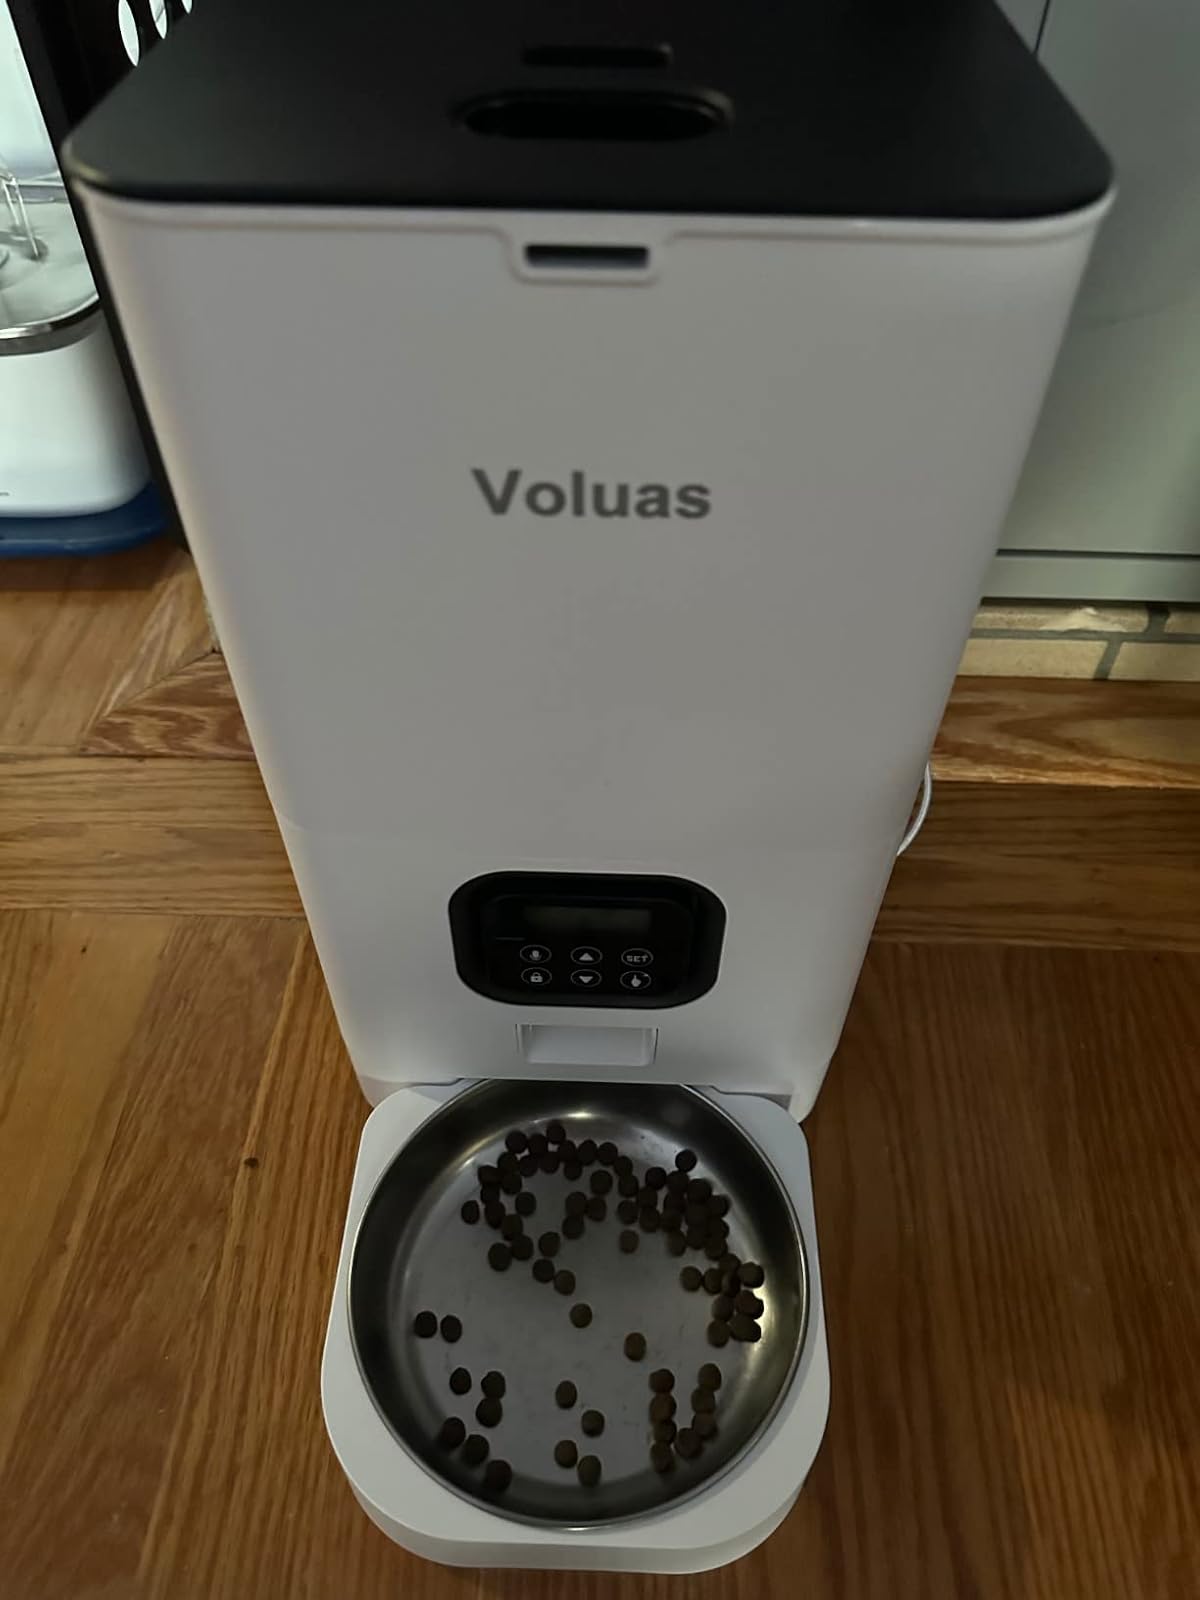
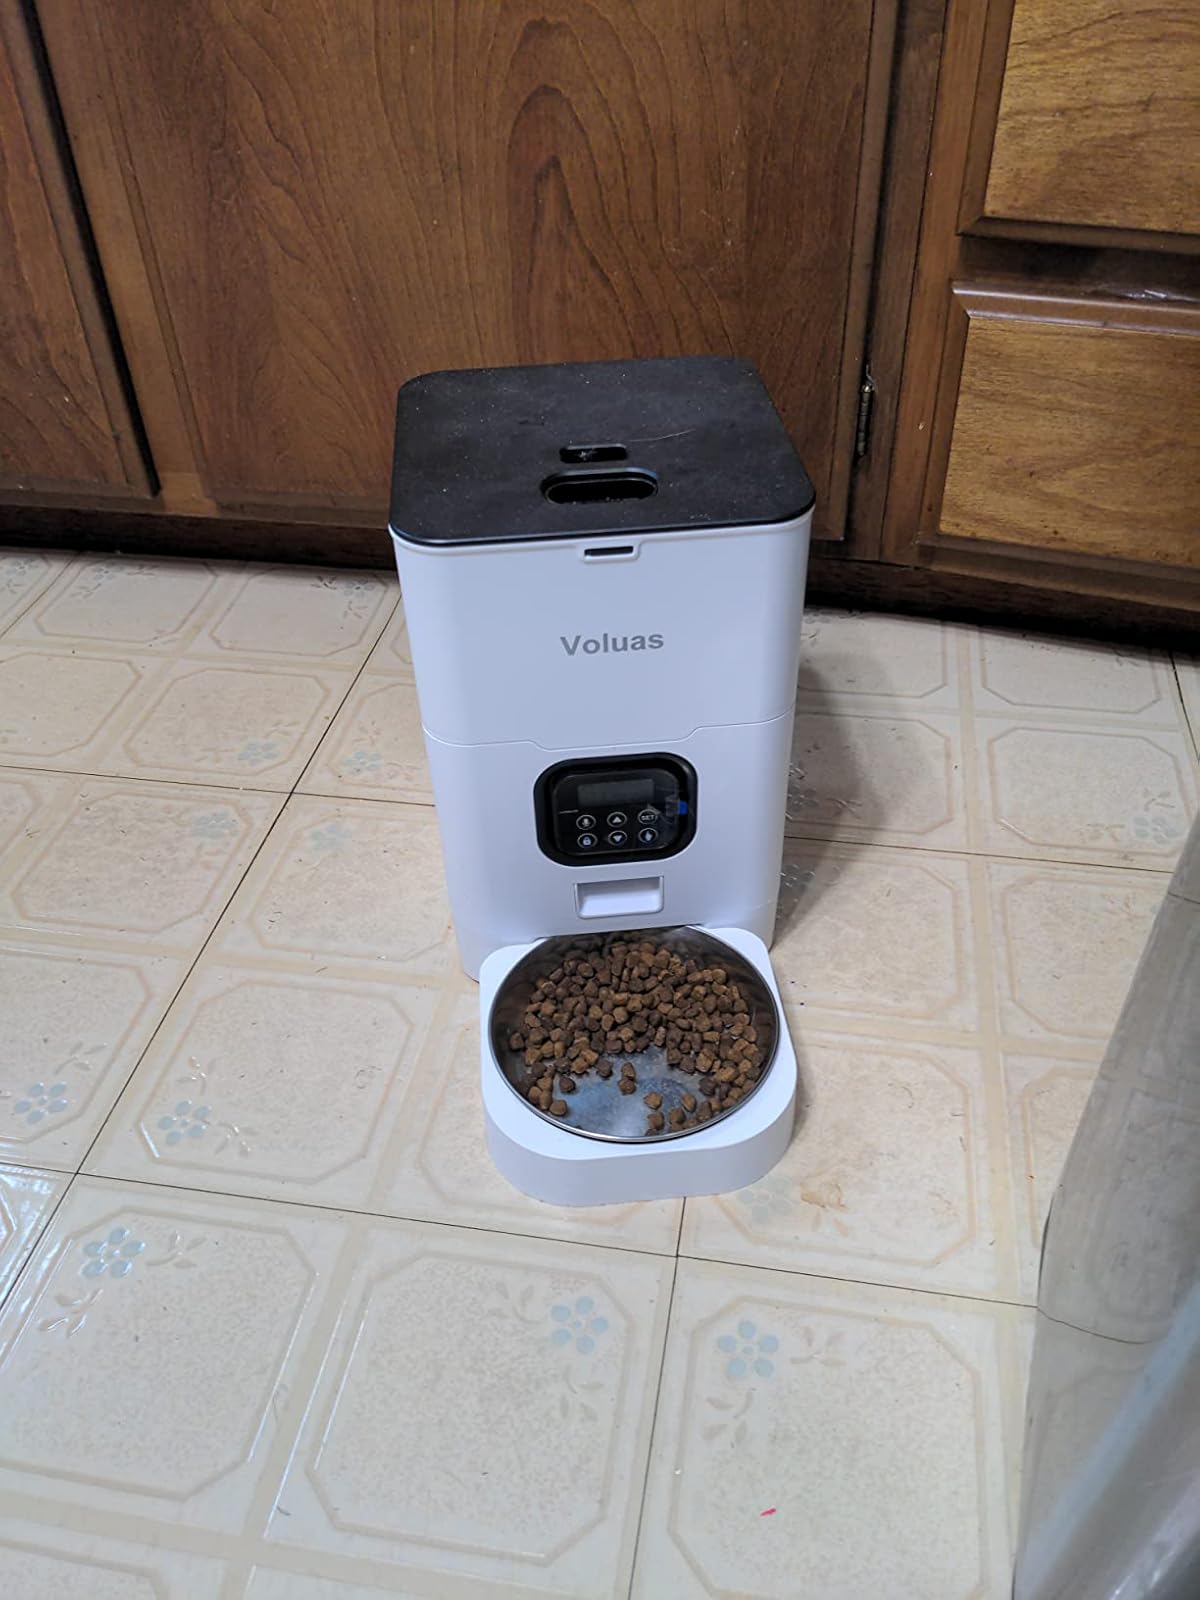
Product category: items_feeder
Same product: yes